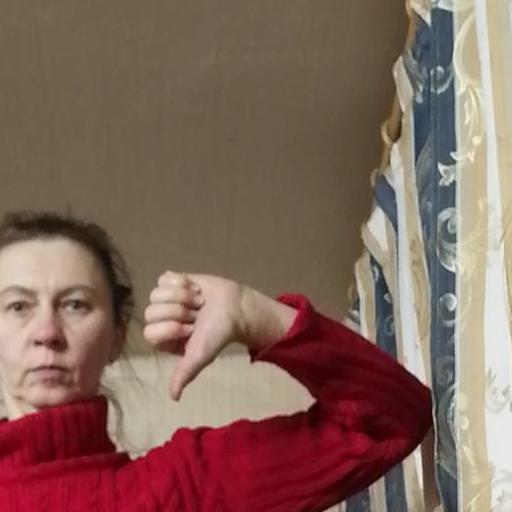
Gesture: dislike